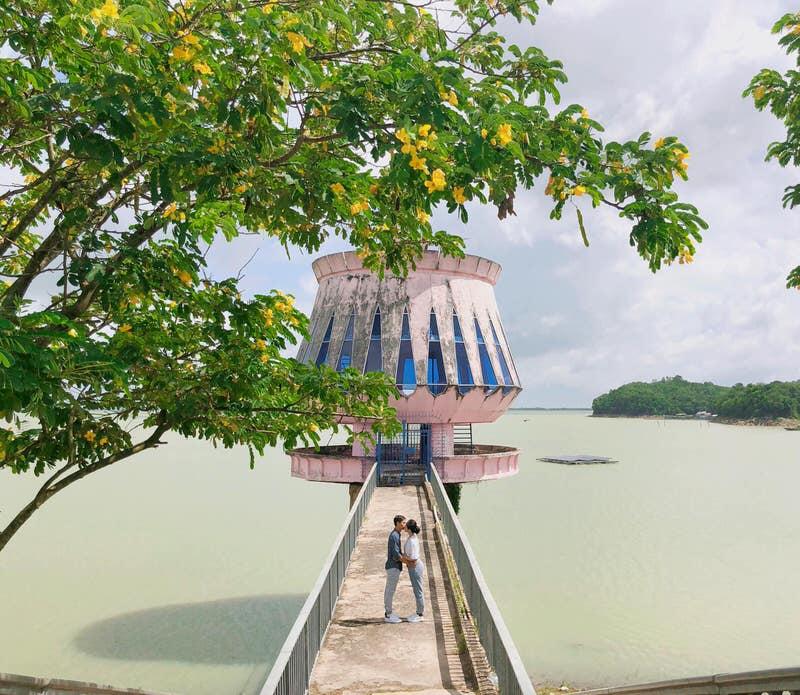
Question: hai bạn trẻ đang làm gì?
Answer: đang hôn nhau